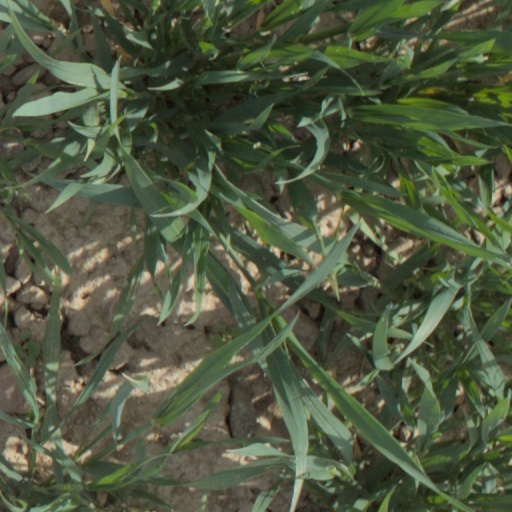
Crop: wheat